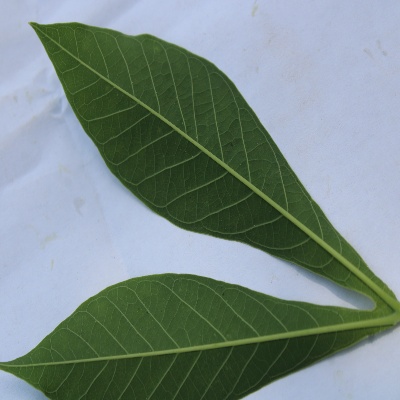
Crop: Cassava
Condition: healthy